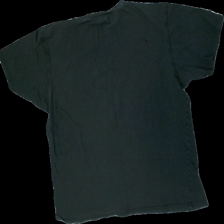
View: back
Type: T-shirt
Category: Unisex
Brand: Not in the list
Brand text on label: Stadium
Colors: Black
Material: 100% cotton
Cut: Regular, C-collar
Size: L
Season: All
Stains: Minor
Holes: Minor
Price range: <50
Recommended usage: Recycle